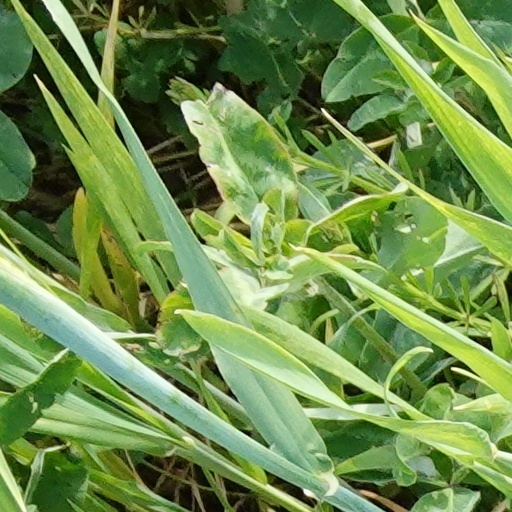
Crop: wheat